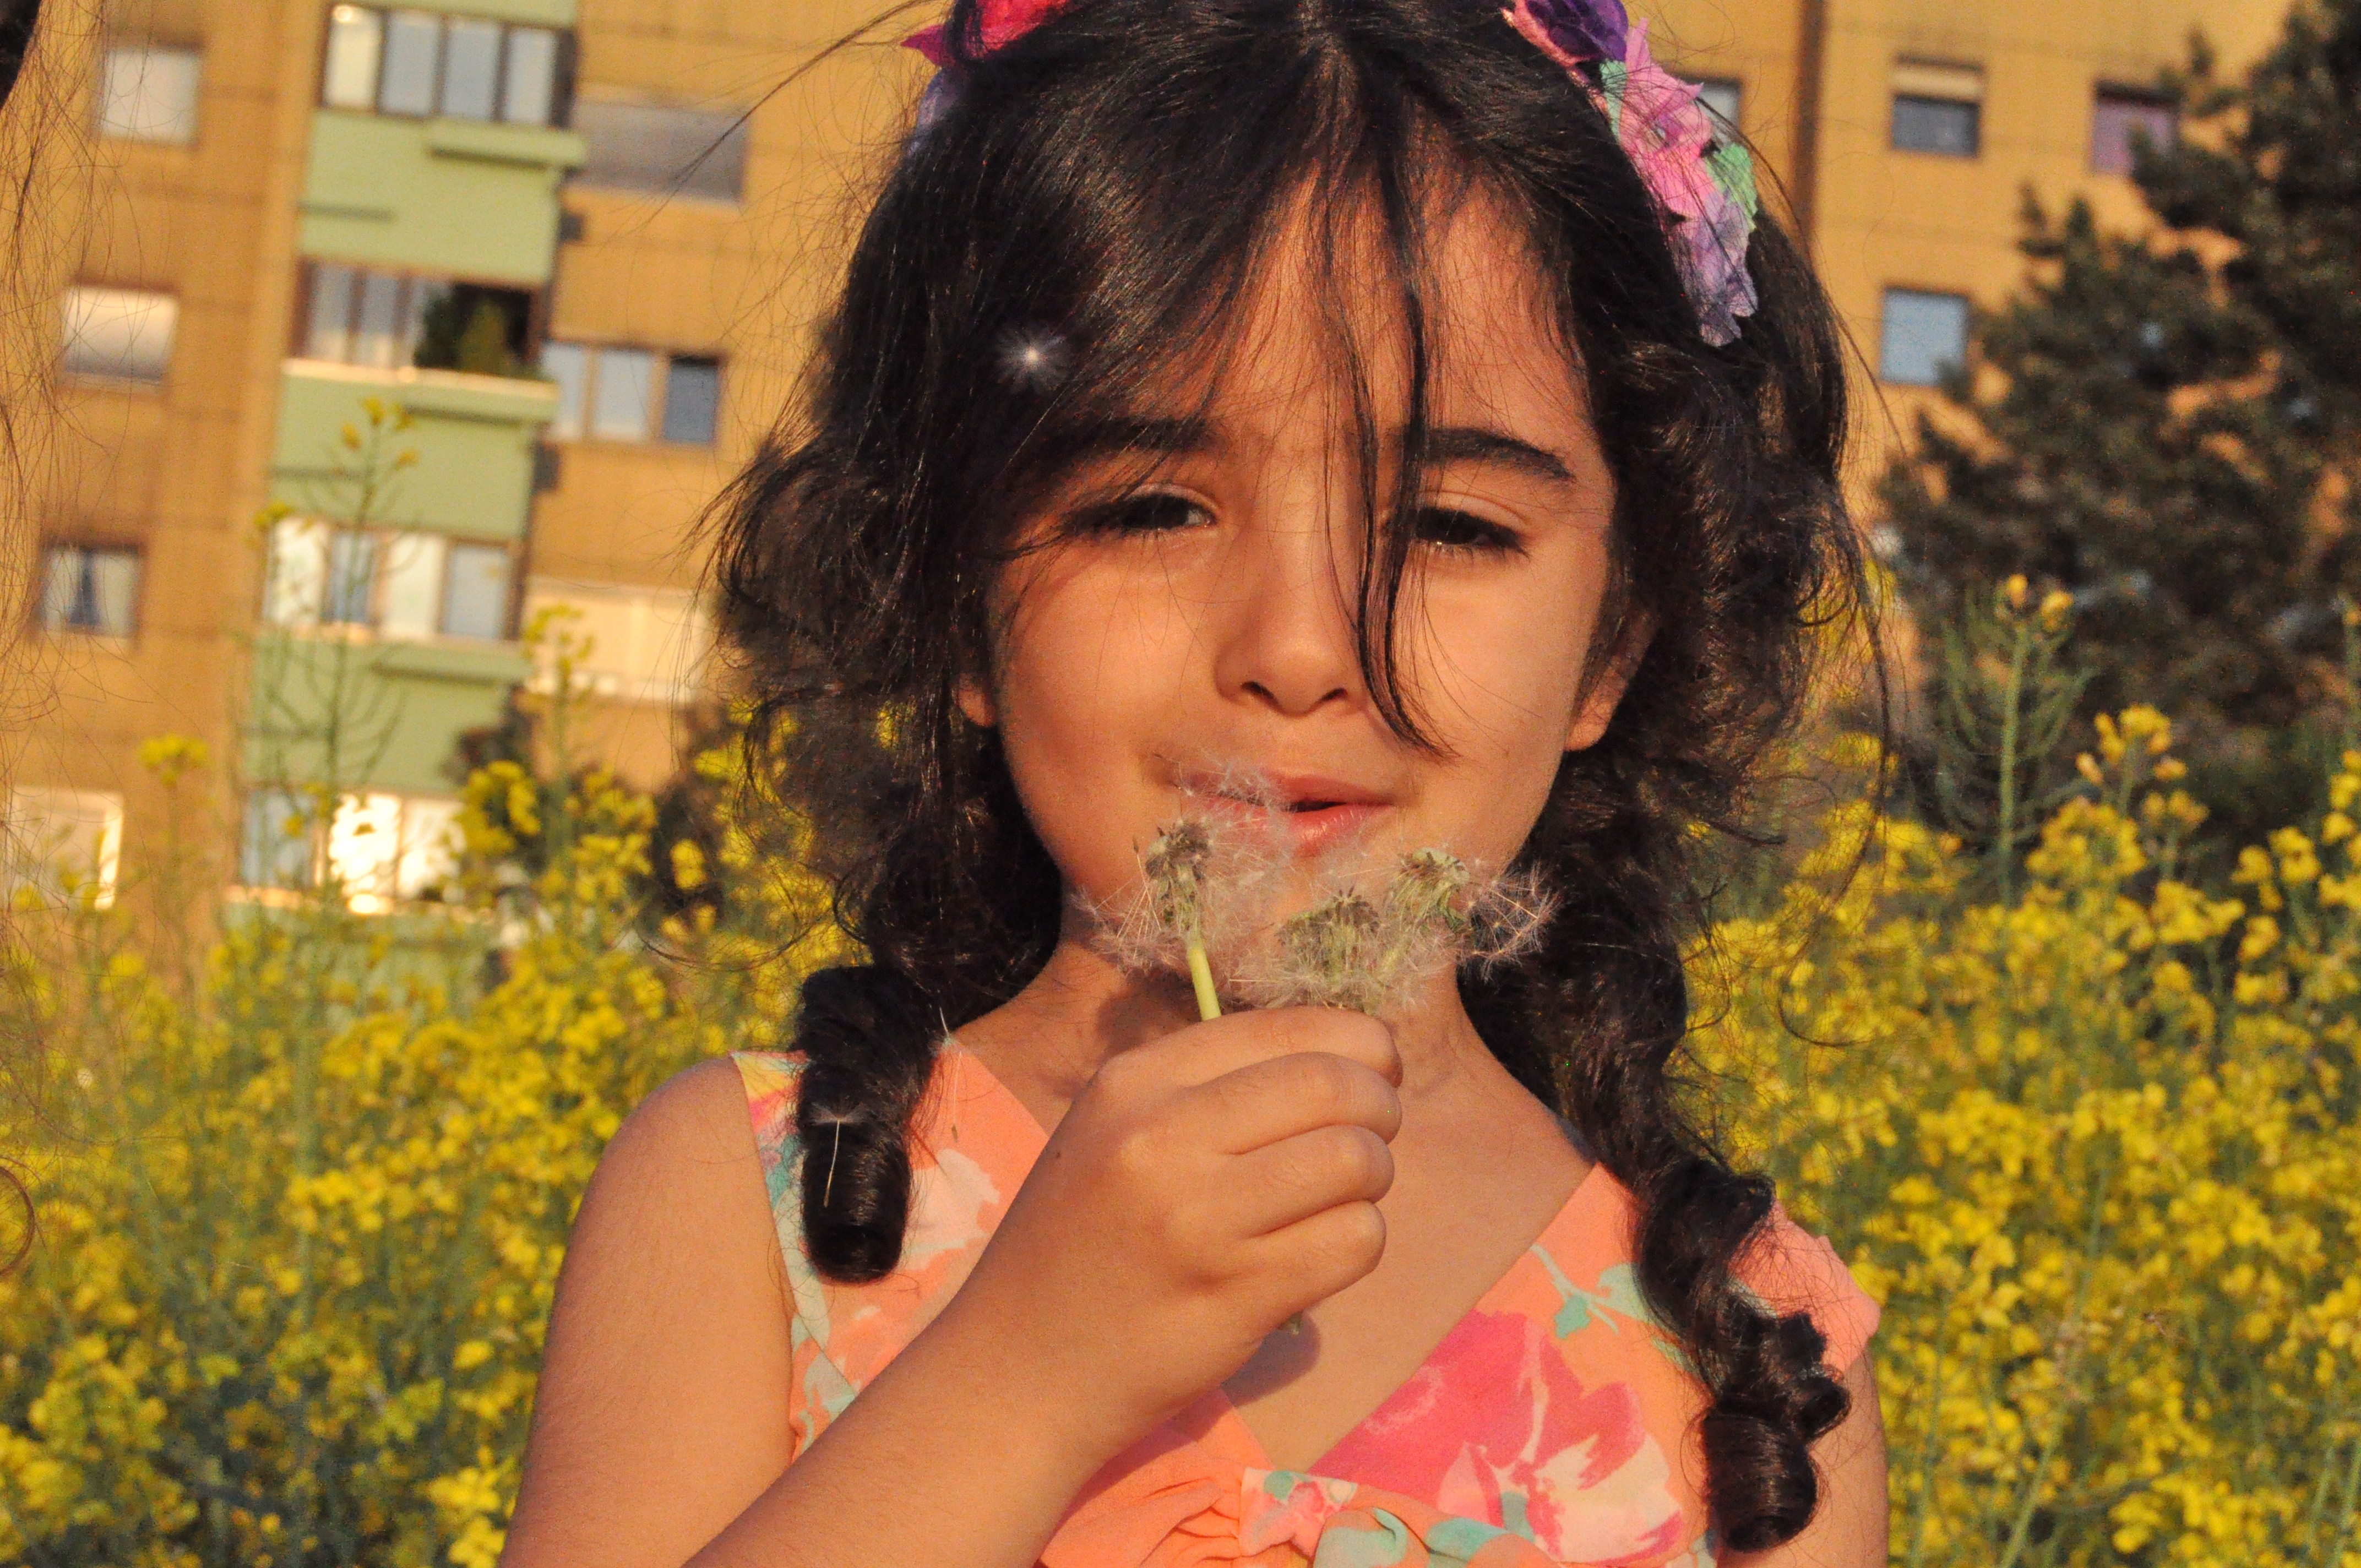
nature, person, girl, woman, hair, dandelion, flower, child, lady, facial expression, hairstyle, smile, face, eating, fun, dress, head, skin, beauty, blow, laughter, sweetness, flavor, interaction, human action